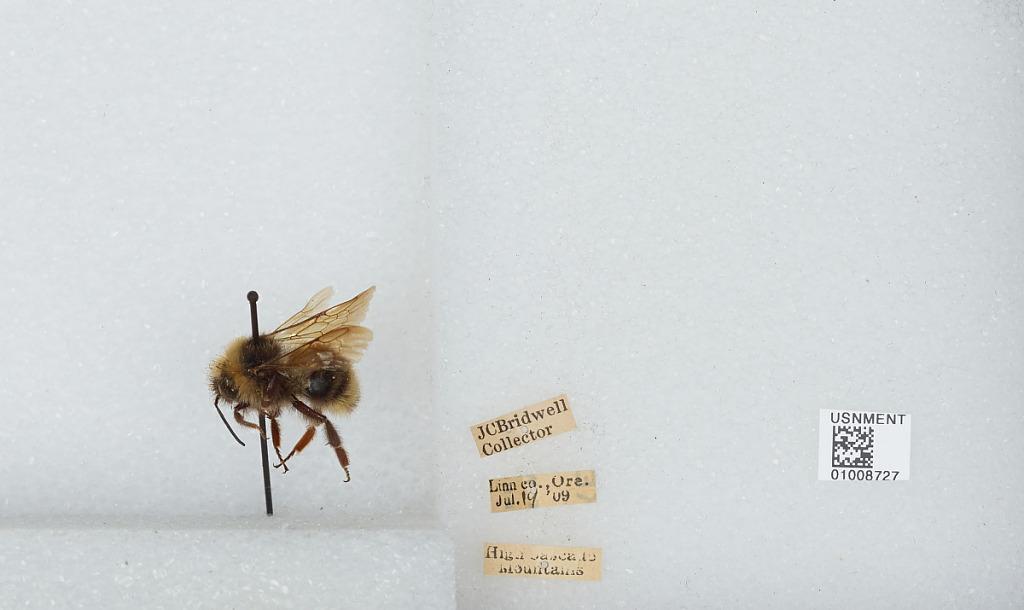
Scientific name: Bombus (Fervidobombus) fervidus fervidus (Fabricius)
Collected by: J. Bridwell
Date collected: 1909-7-19
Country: United States
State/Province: Oregon
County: Linn
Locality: High Cascade Mountains
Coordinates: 45.3761, -121.733